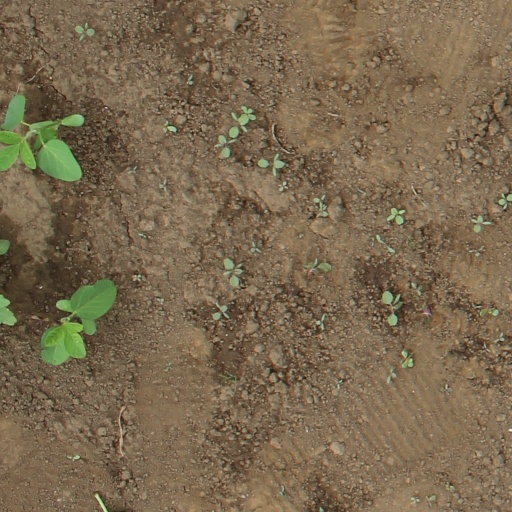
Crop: soybean